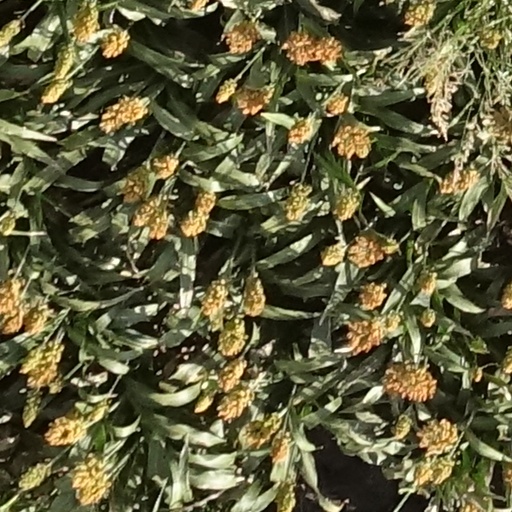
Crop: sorghum